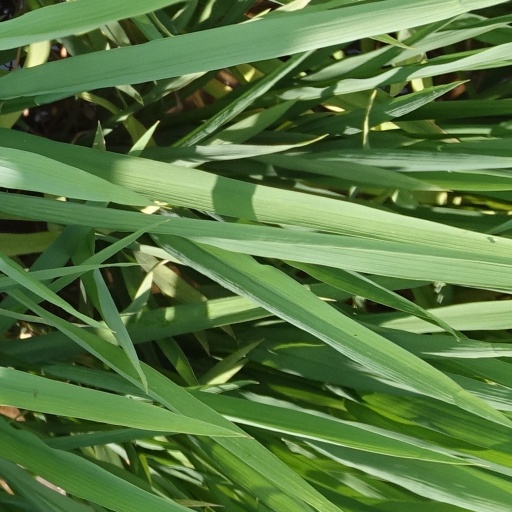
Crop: rice